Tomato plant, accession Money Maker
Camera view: bottom (45 deg); turntable rotation: 210 degrees
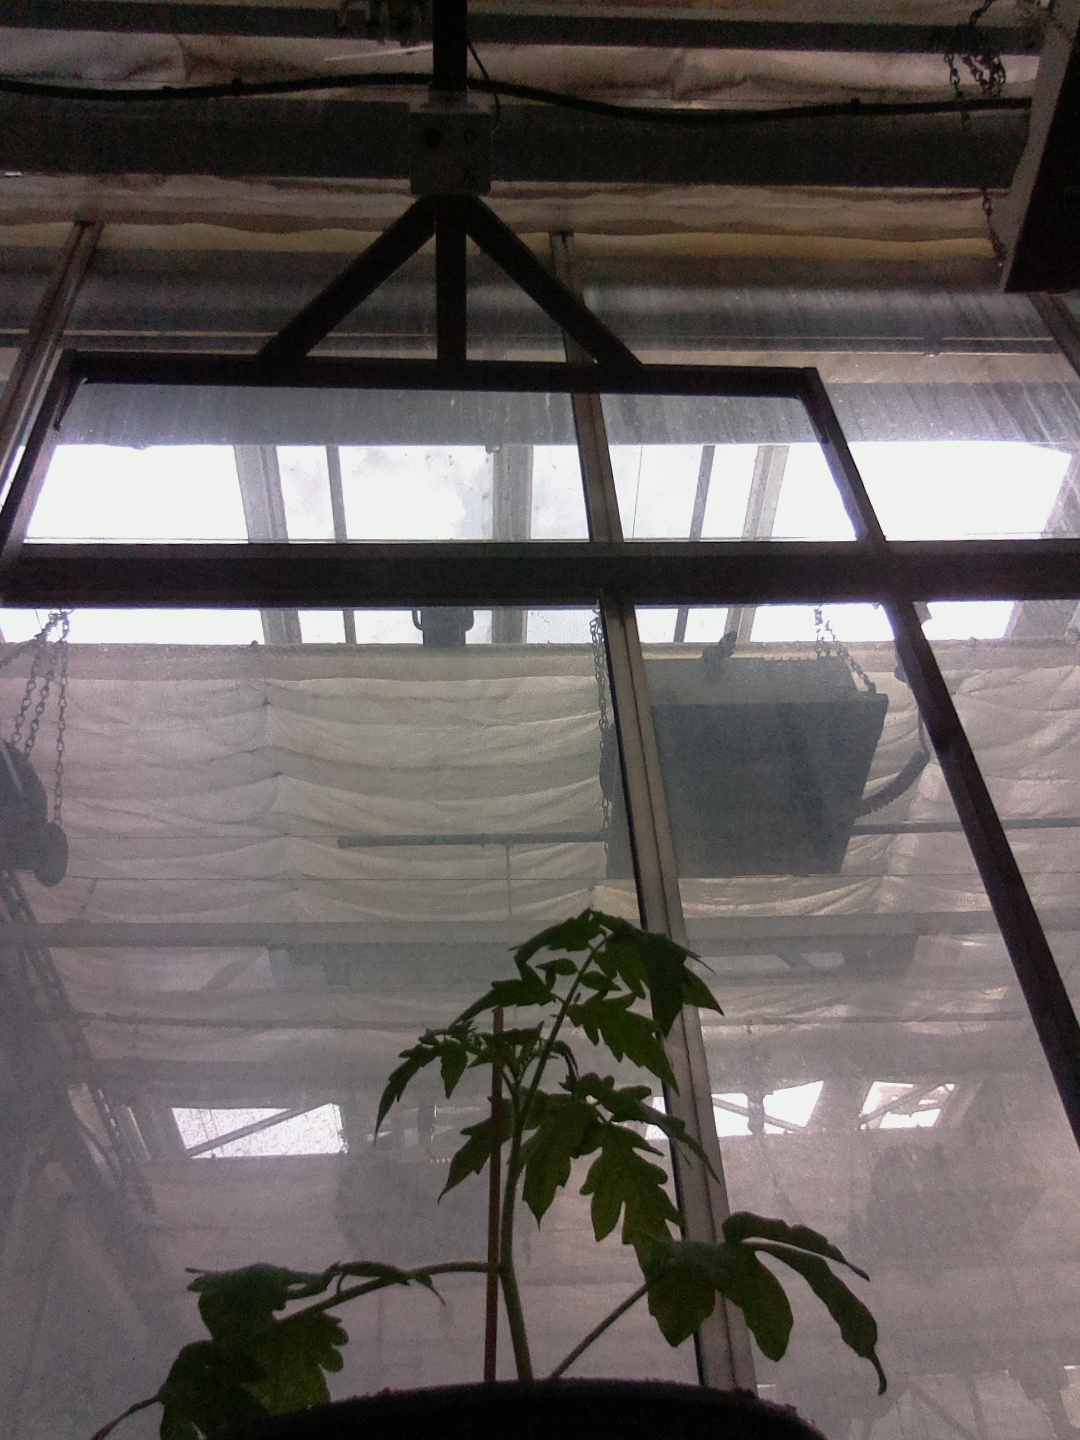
BBCH growth stage 13: 6 of true leaves visible